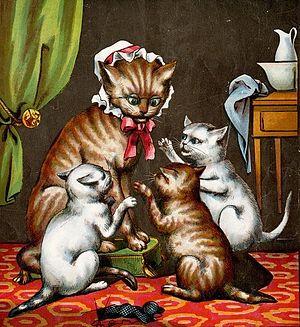
Three Little Kittens, est une comptine pour enfants en langue anglaise, trouvant probablement ses racines dans le folk britannique traditionnel. La chanson aujourd'hui connue aujourd'hui est attribuée à la poétesse américaine Eliza Lee Cabot Follen.